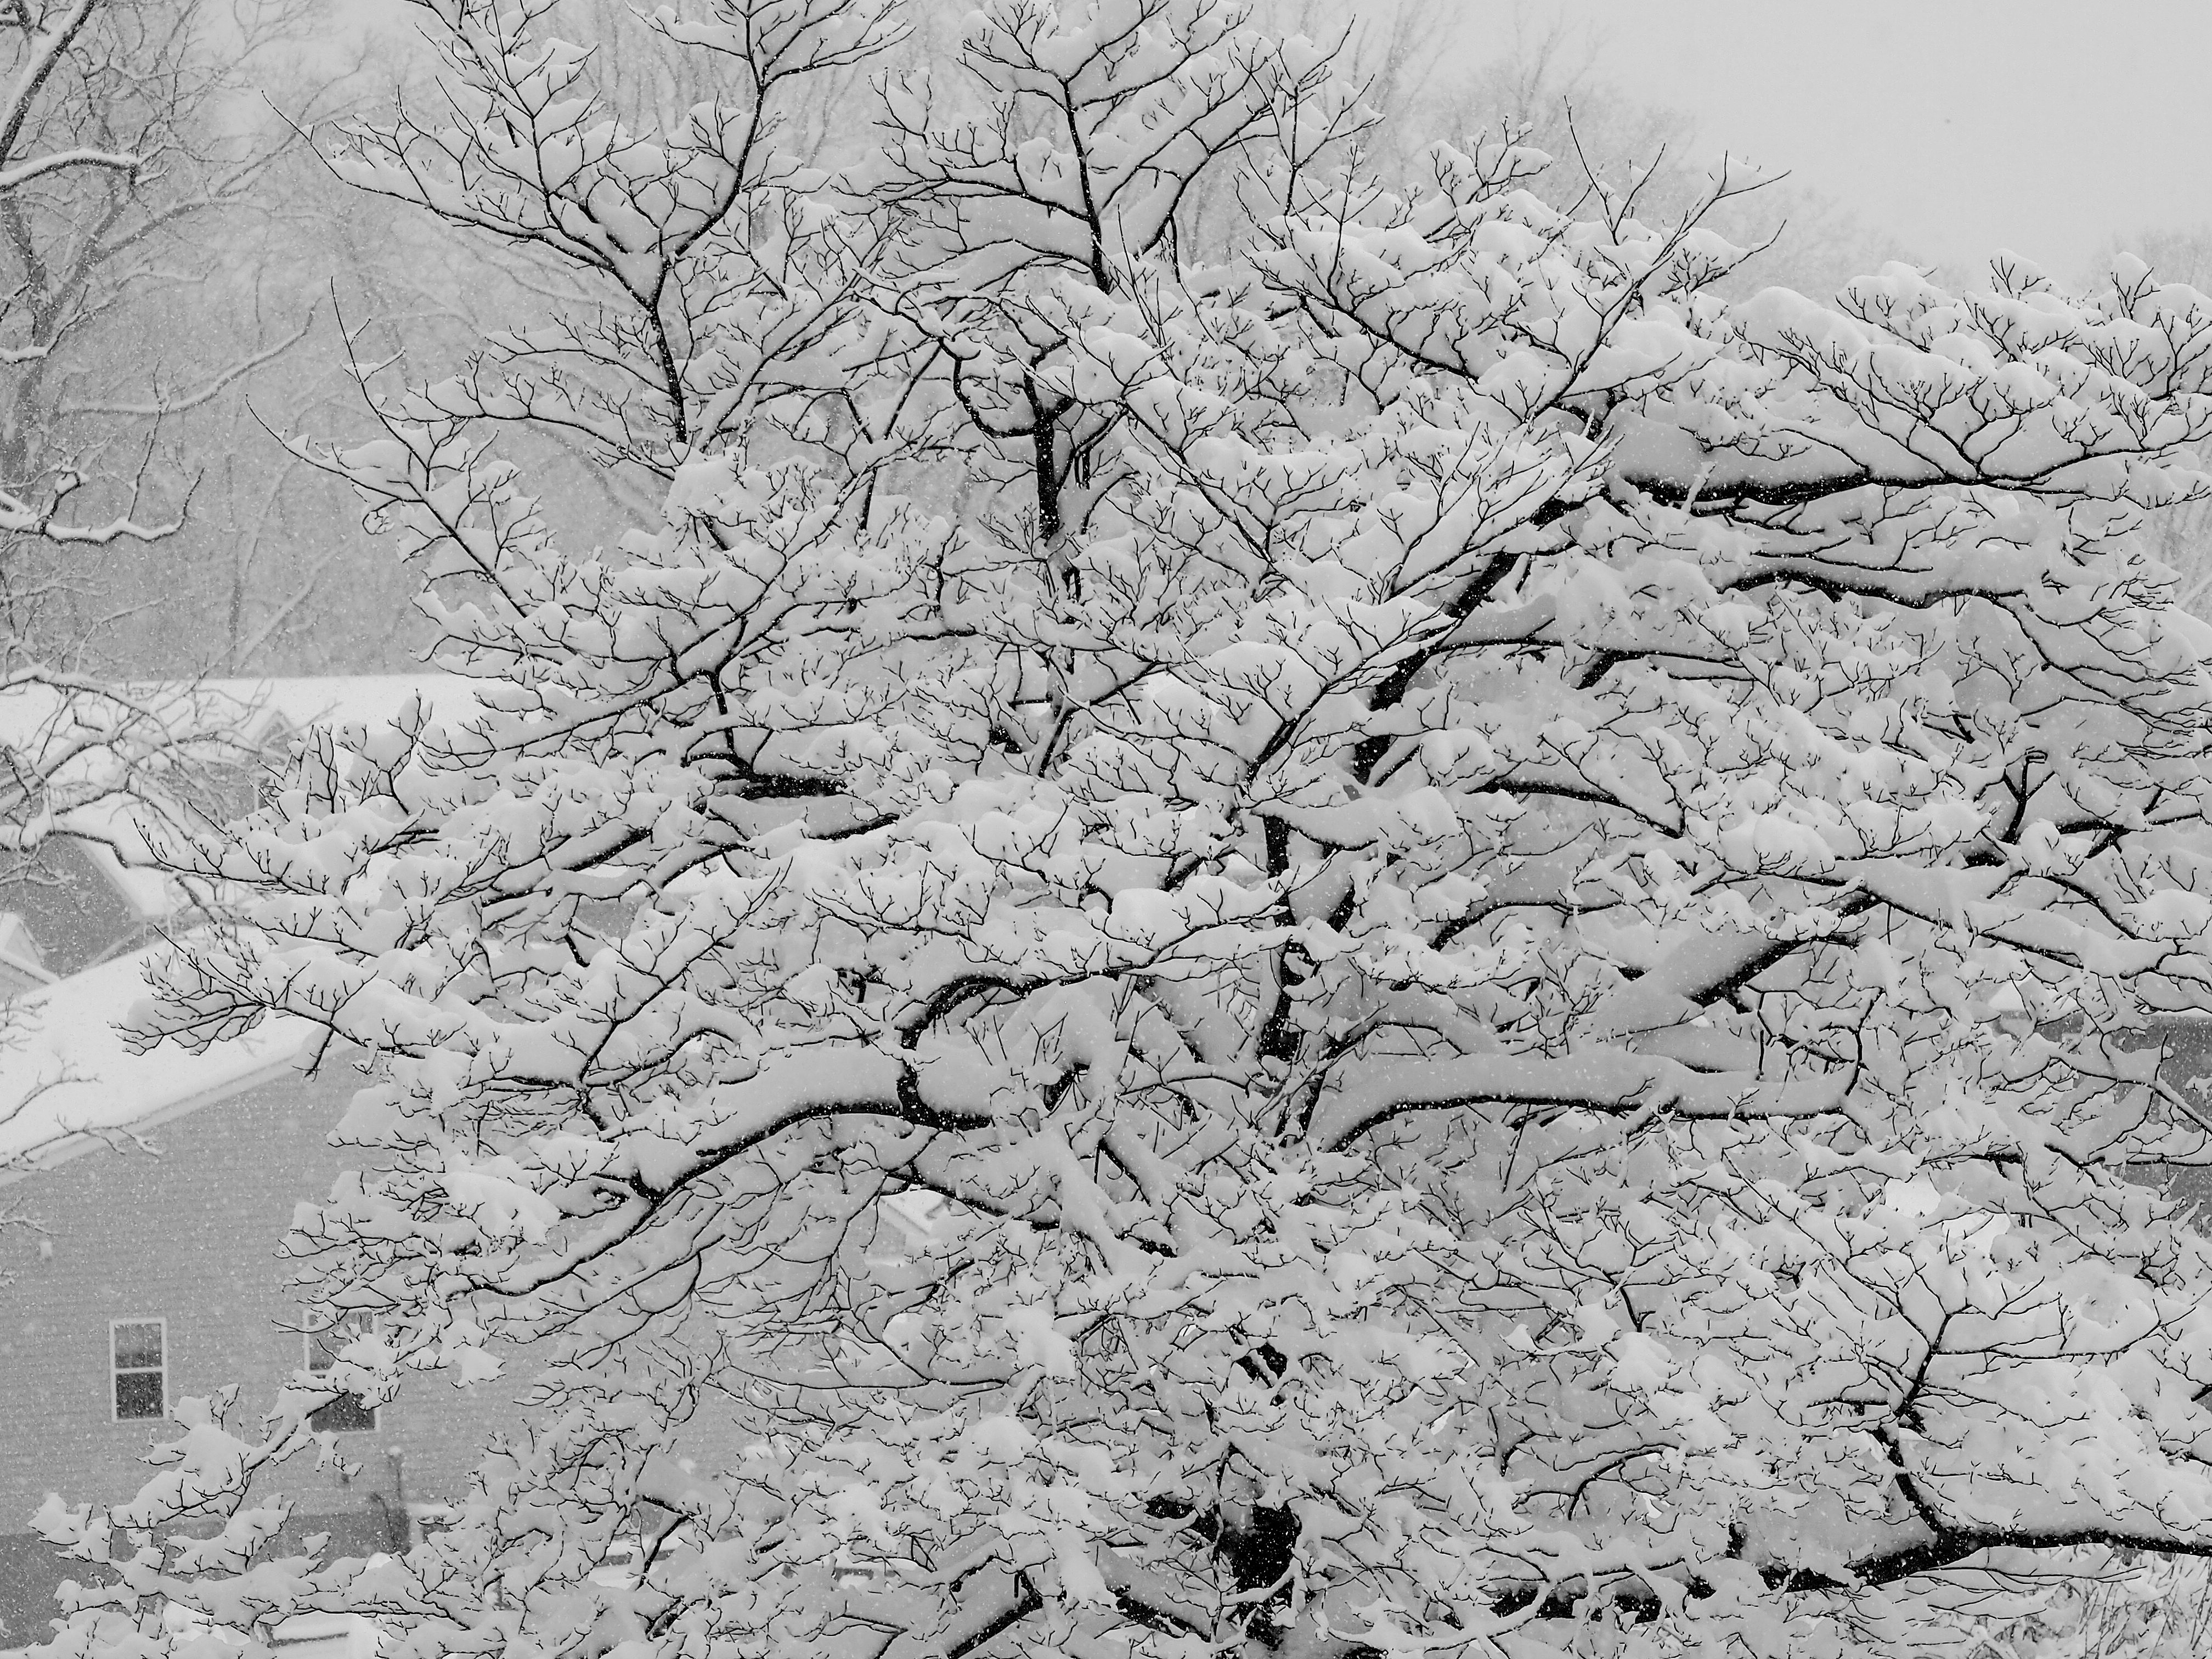
tree, branch, snow, cold, winter, black and white, plant, white, frost, ice, weather, soil, monochrome, season, snowflake, snowfall, outdoors, seasonal, december, freezing, monochrome photography, woody plant, geological phenomenon